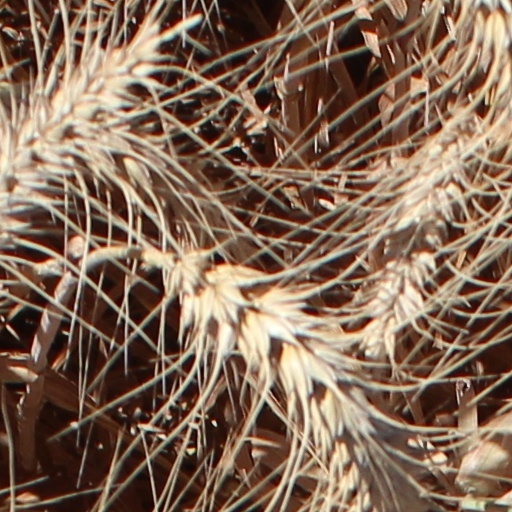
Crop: wheat